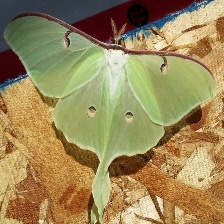
Species: LUNA MOTH